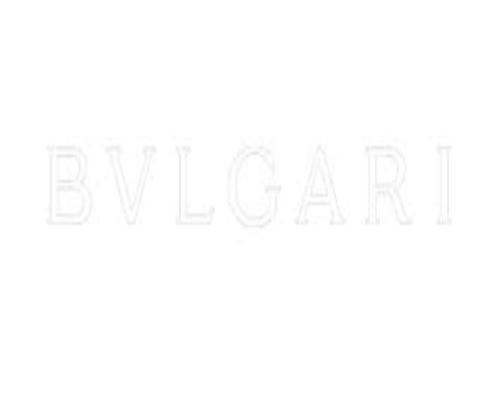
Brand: Bulgari
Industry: Clothes